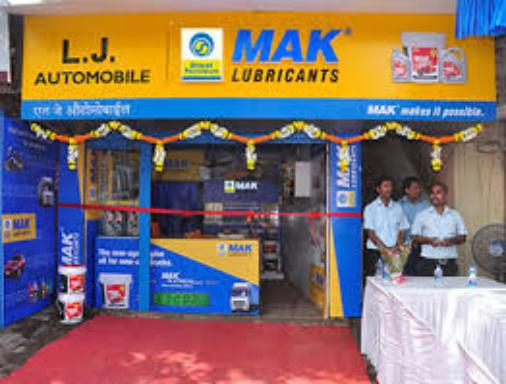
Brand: mak lubricants
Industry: Necessities